Cossack Hetmanate

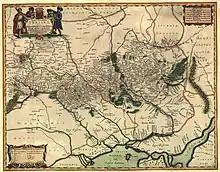
General map of the borders of the new lands of Ukraine in 1649, or Palatinates of Podolia, Kyiv, Bratslav

After many successful military campaigns against the Poles, Hetman Bohdan Khmelnytsky made a triumphant entry into Kyiv on Christmas 1648, where he was hailed as a liberator of the people from Polish captivity. In February 1649, during negotiations in Pereiaslav with a Polish delegation, Khmelnytsky made it clear to the Poles that he wanted to be the Hetman of a Ruthenia stretching to Chelm and Halych, and build with the Tatar's help. He warned them he intended to resume his military campaign.